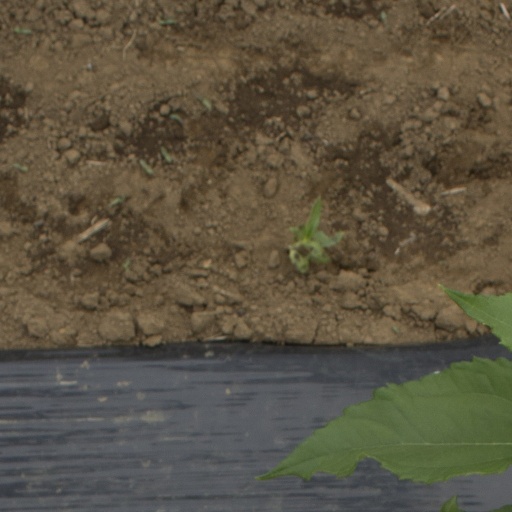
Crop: Jerusalem artichoke